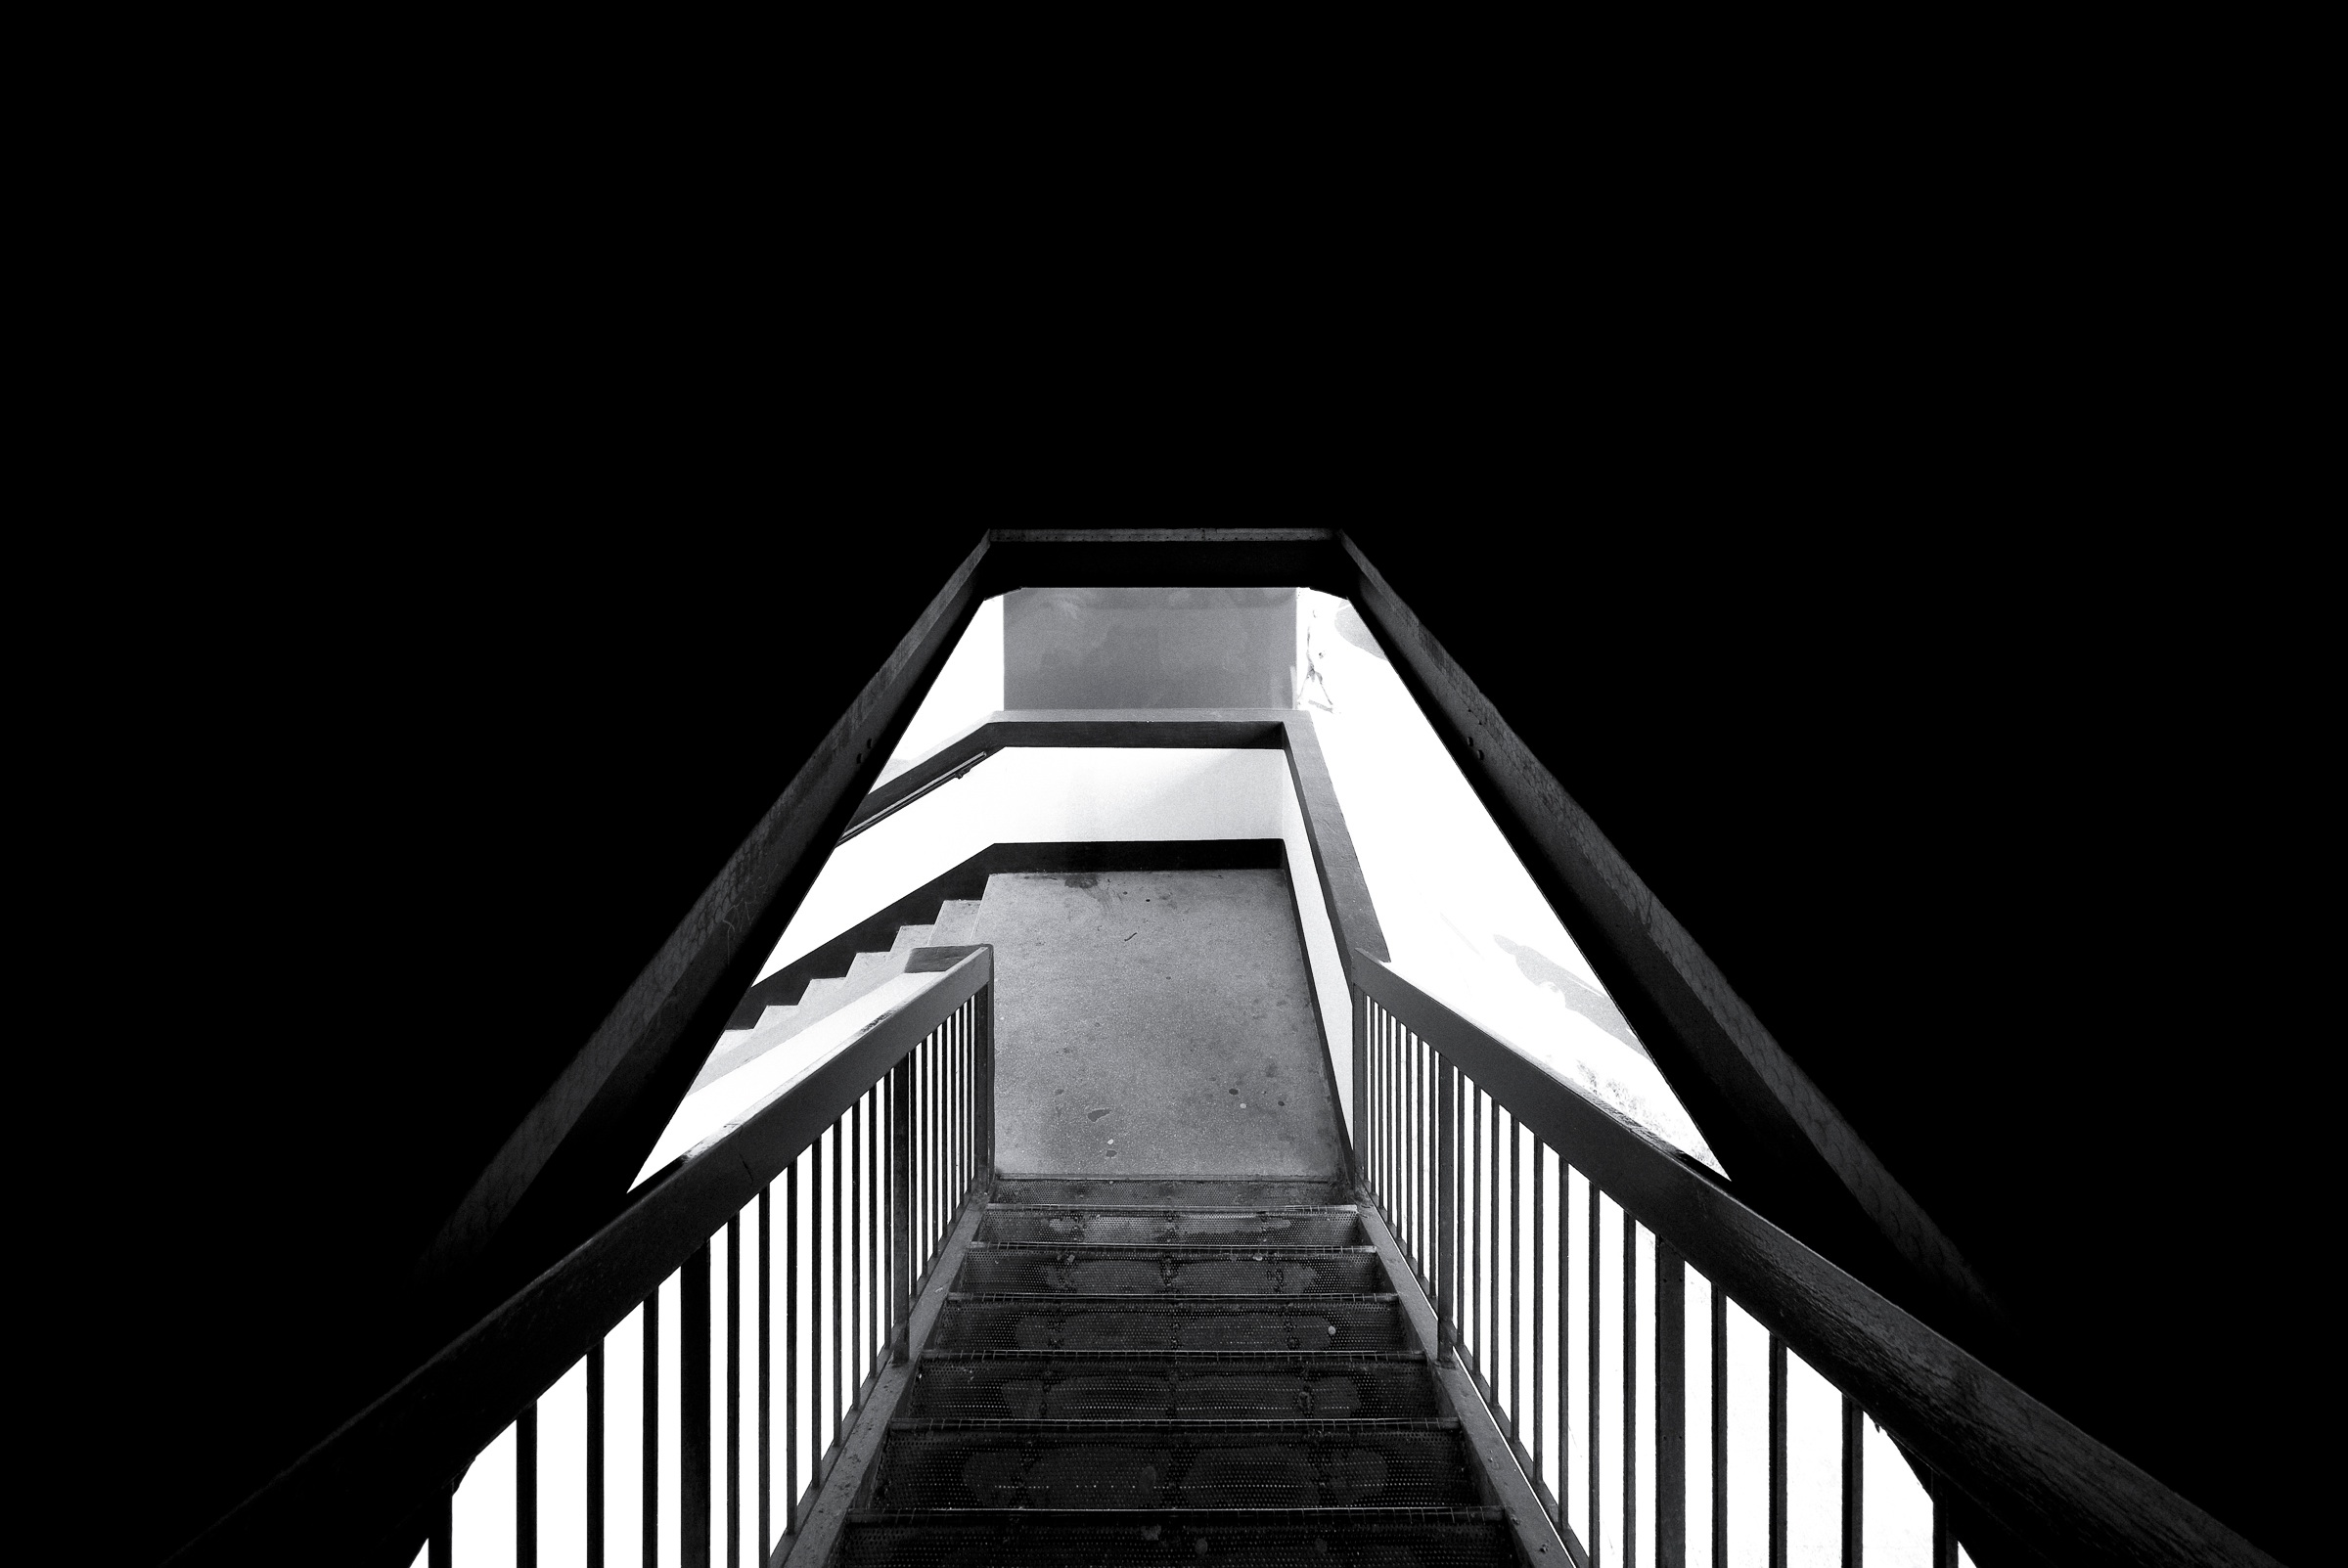
light, black and white, white, line, darkness, black, monochrome, symmetry, shape, monochrome photography